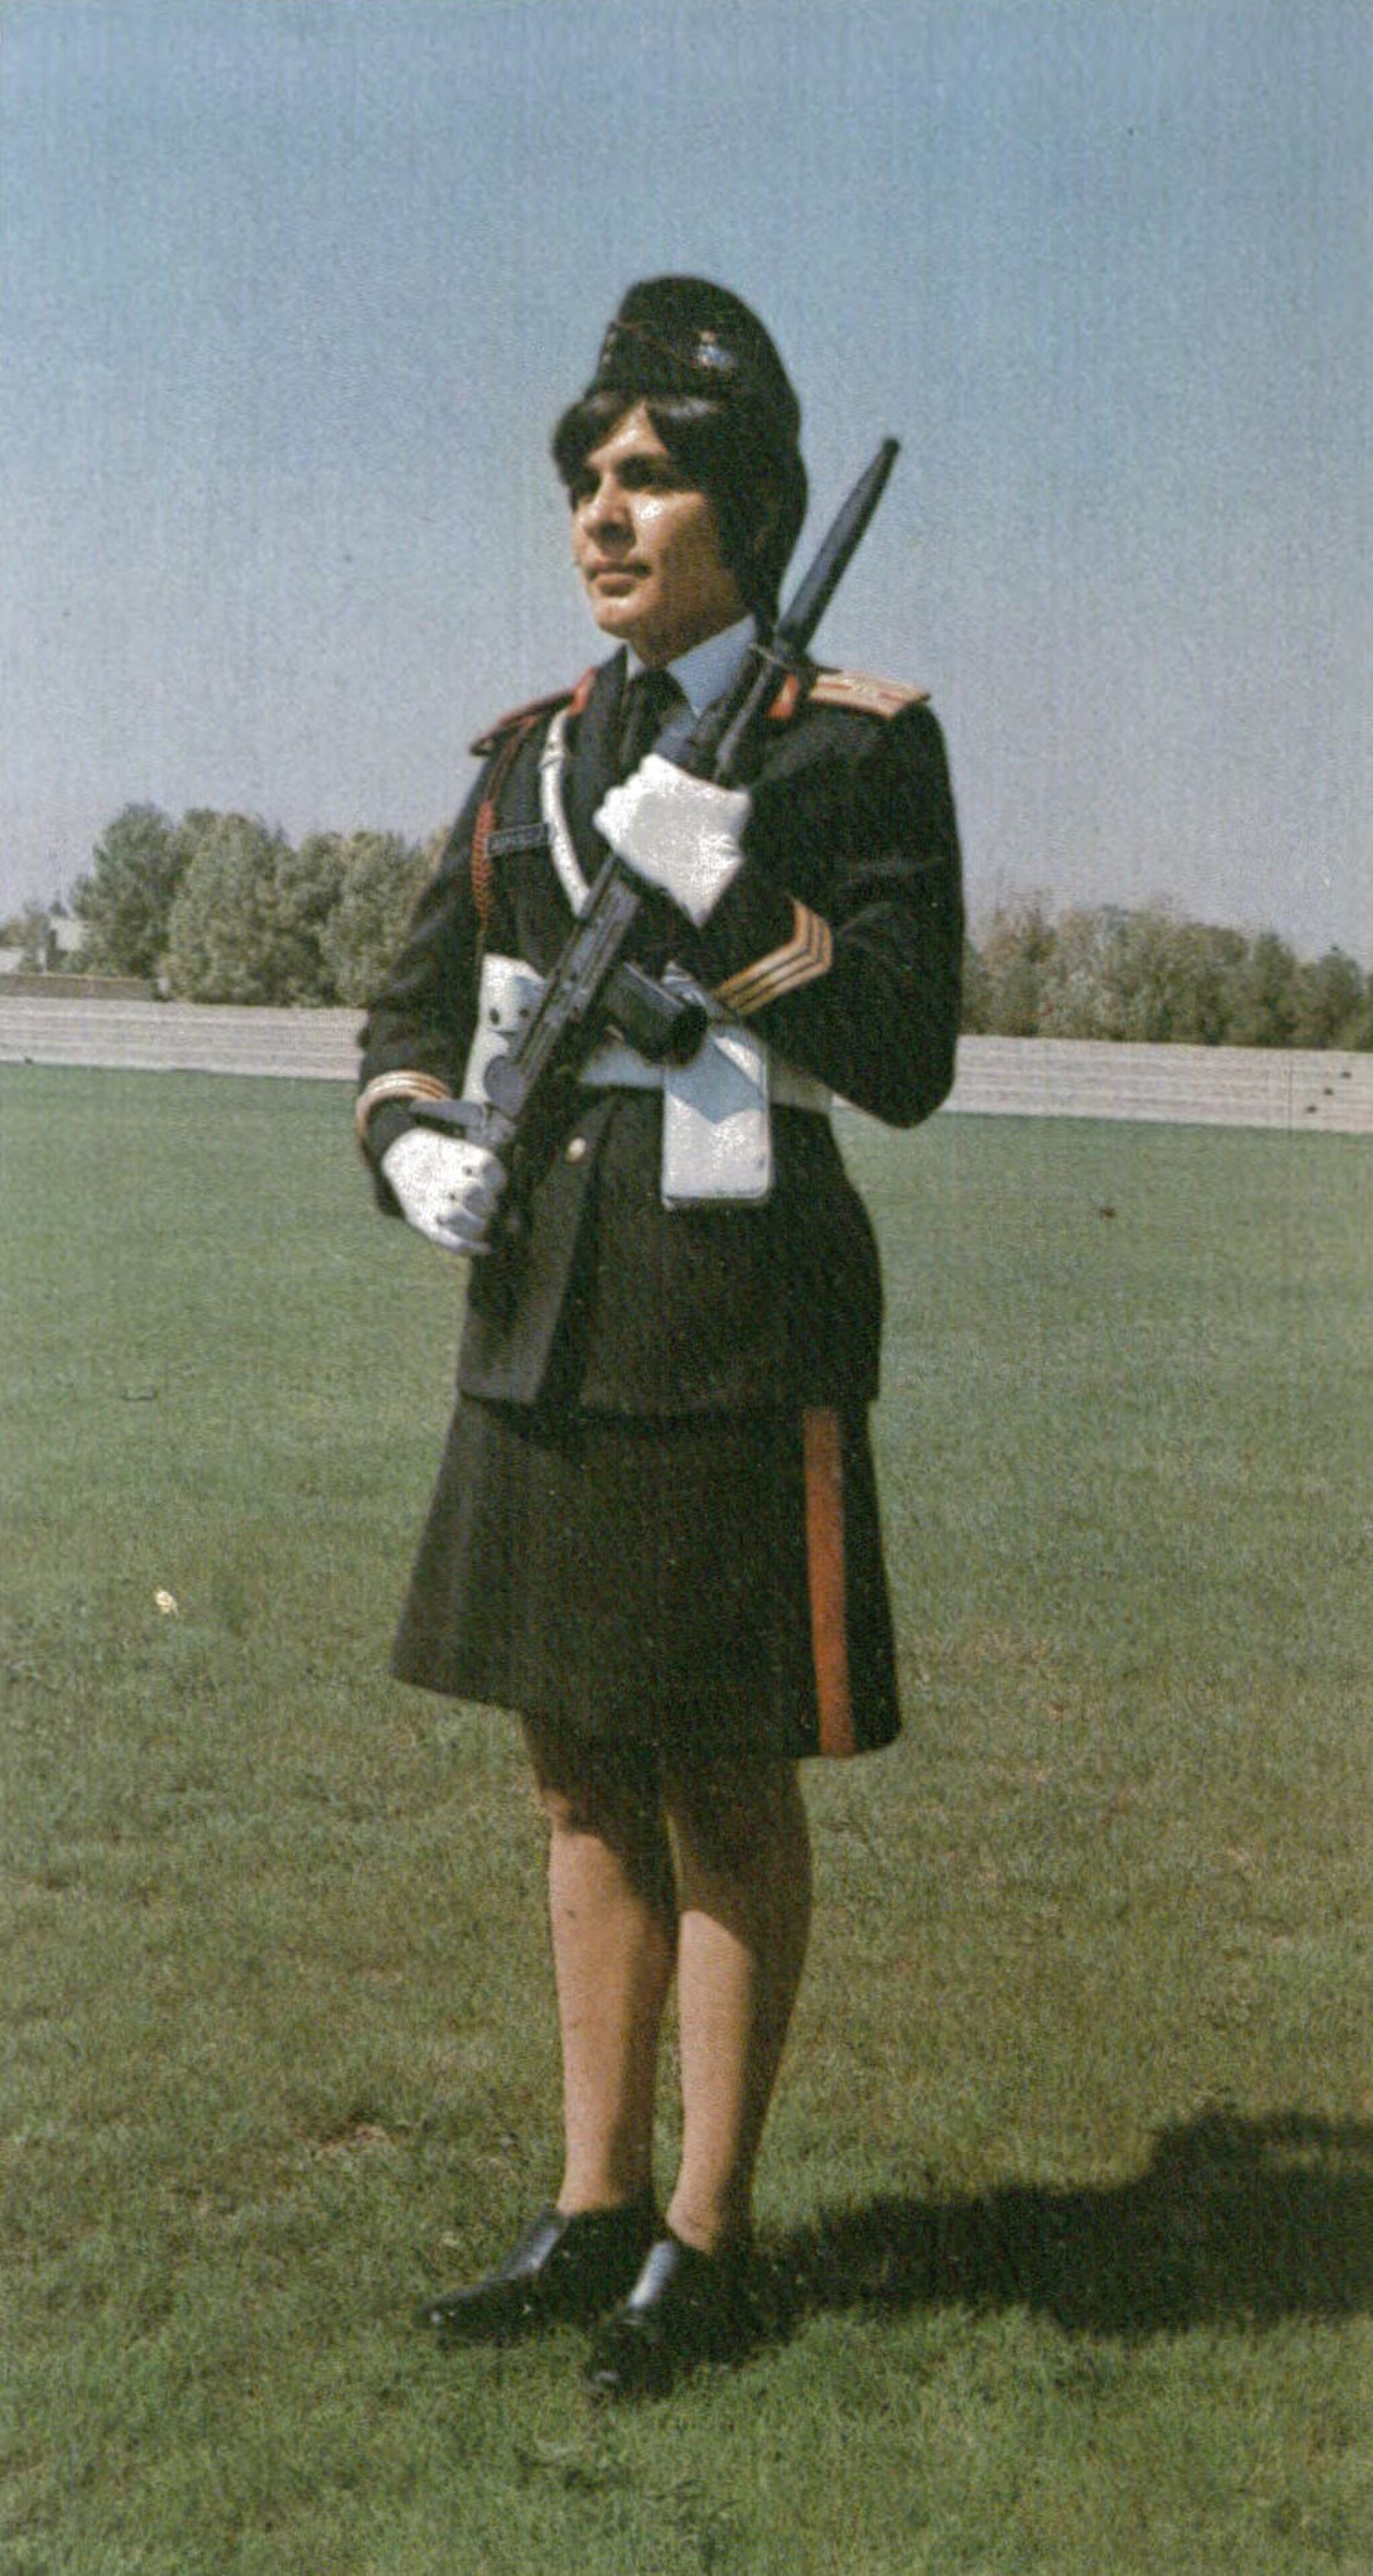
Title: تصویر منتشرشده در کتاب راهنمای رژه (08)
Description: تصویر منتشرشده در کتاب راهنمای رژه پلیس (دختر) Adjudant de Police féminine. Policewoman
Date: 1350
Categories: PD Iran, Police of Iran, PD-scan (PD-Iran), Extracted images, Template Unknown (author), Files from the Central Library and Documentation Center of the University of Tehran, Publications of the 2500 year celebration of the Persian Empire